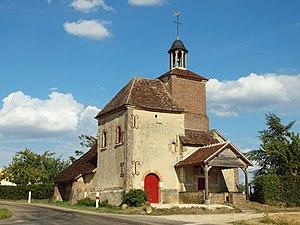
Ermitage Sainte-Anne d'Aillant-sur-Tholon (Yonne, France)
La chapelle-ermitage Sainte-Anne est une chapelle située à Aillant-sur-Tholon, en France. Elle est consacrée à sainte Anne, mère de la Vierge Marie.
Montholon est, depuis le 1ᵉʳ janvier 2017, une commune nouvelle française située dans le département de l'Yonne en région Bourgogne-Franche-Comté. Elle est née de la fusion des communes de Aillant-sur-Tholon, Champvallon, Villiers-sur-Tholon et Volgré. Jean-Marie Valnet est élu maire de Montholon pour finir le mandat jusqu'en 2020